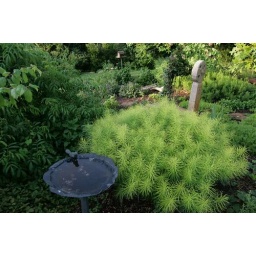
This amsonia has pretty blue flowers in spring, followed by a soft, ferny foliage during the summer months.